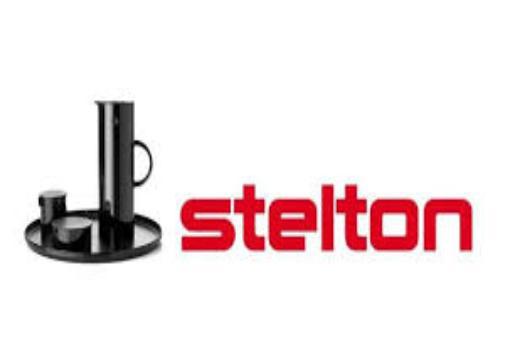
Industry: Necessities